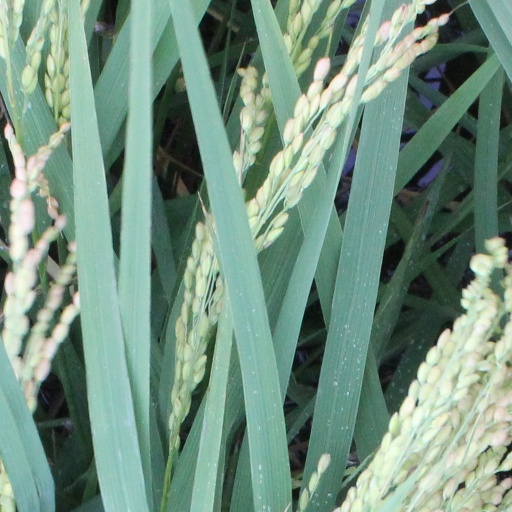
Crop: rice